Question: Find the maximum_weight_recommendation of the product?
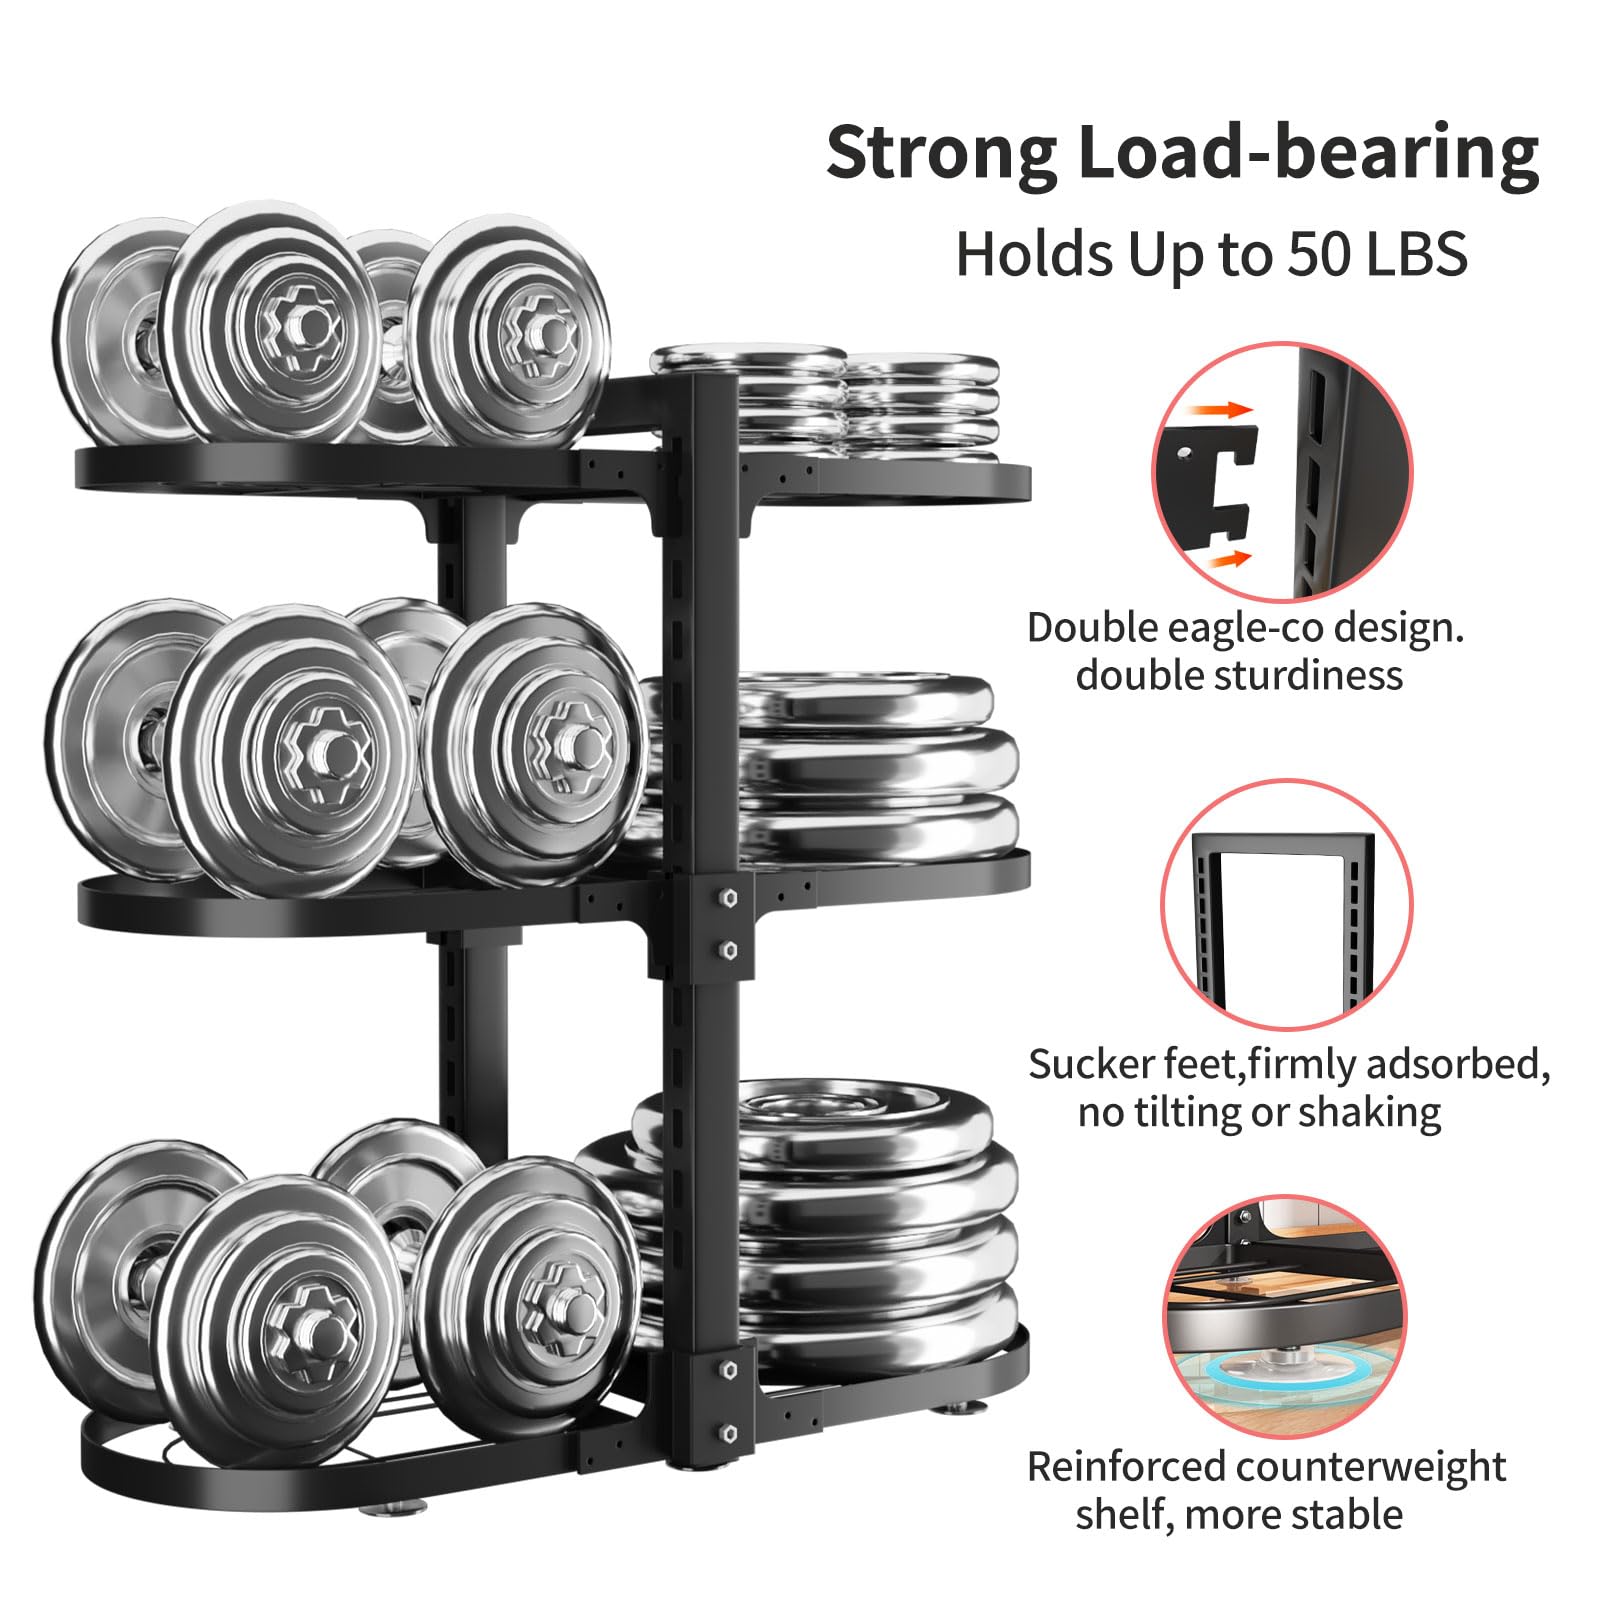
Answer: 50.0 pound